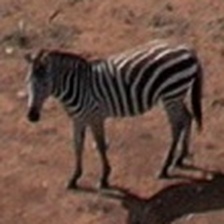
Pose orientation: left